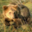
Label: bear